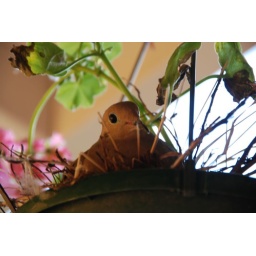
this little one was in the hanging flower basket on my parents porch...